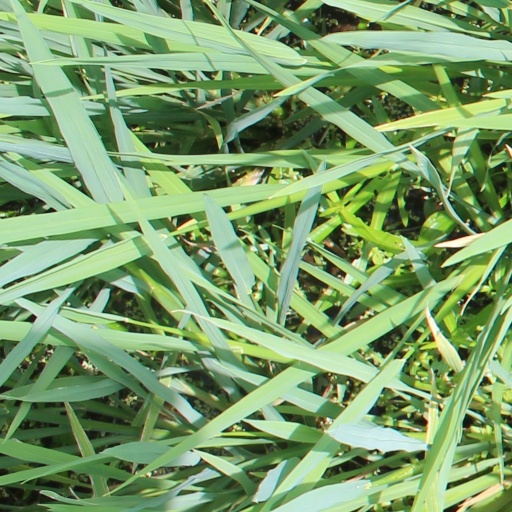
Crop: rice